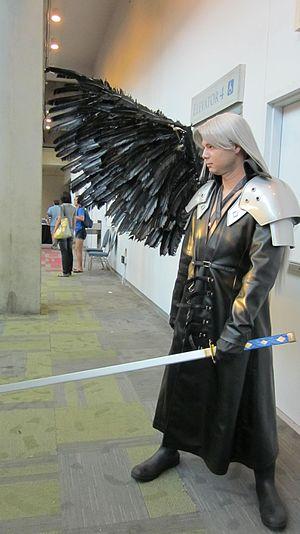
Kingdom Hearts II est un jeu vidéo d'action-RPG développé par Square Enix et distribué par Buena Vista Games et Square Enix, en 2005 pour la PlayStation 2, console de jeux vidéo de Sony. Le jeu est la suite de la collaboration entre Disney Interactive et Square Enix de 2002, Kingdom Hearts, qui combine des éléments de l'univers de Disney et de celui de Square dans un jeu d'action-RPG. Cet opus est un peu plus sombre que son prédécesseur. La popularité de ce jeu s'est ressentie dans la publication de romans et d'une série de mangas basés sur son histoire. En mars 2007 une version internationale, Kingdom Hearts II: Final Mix+ est publiée.